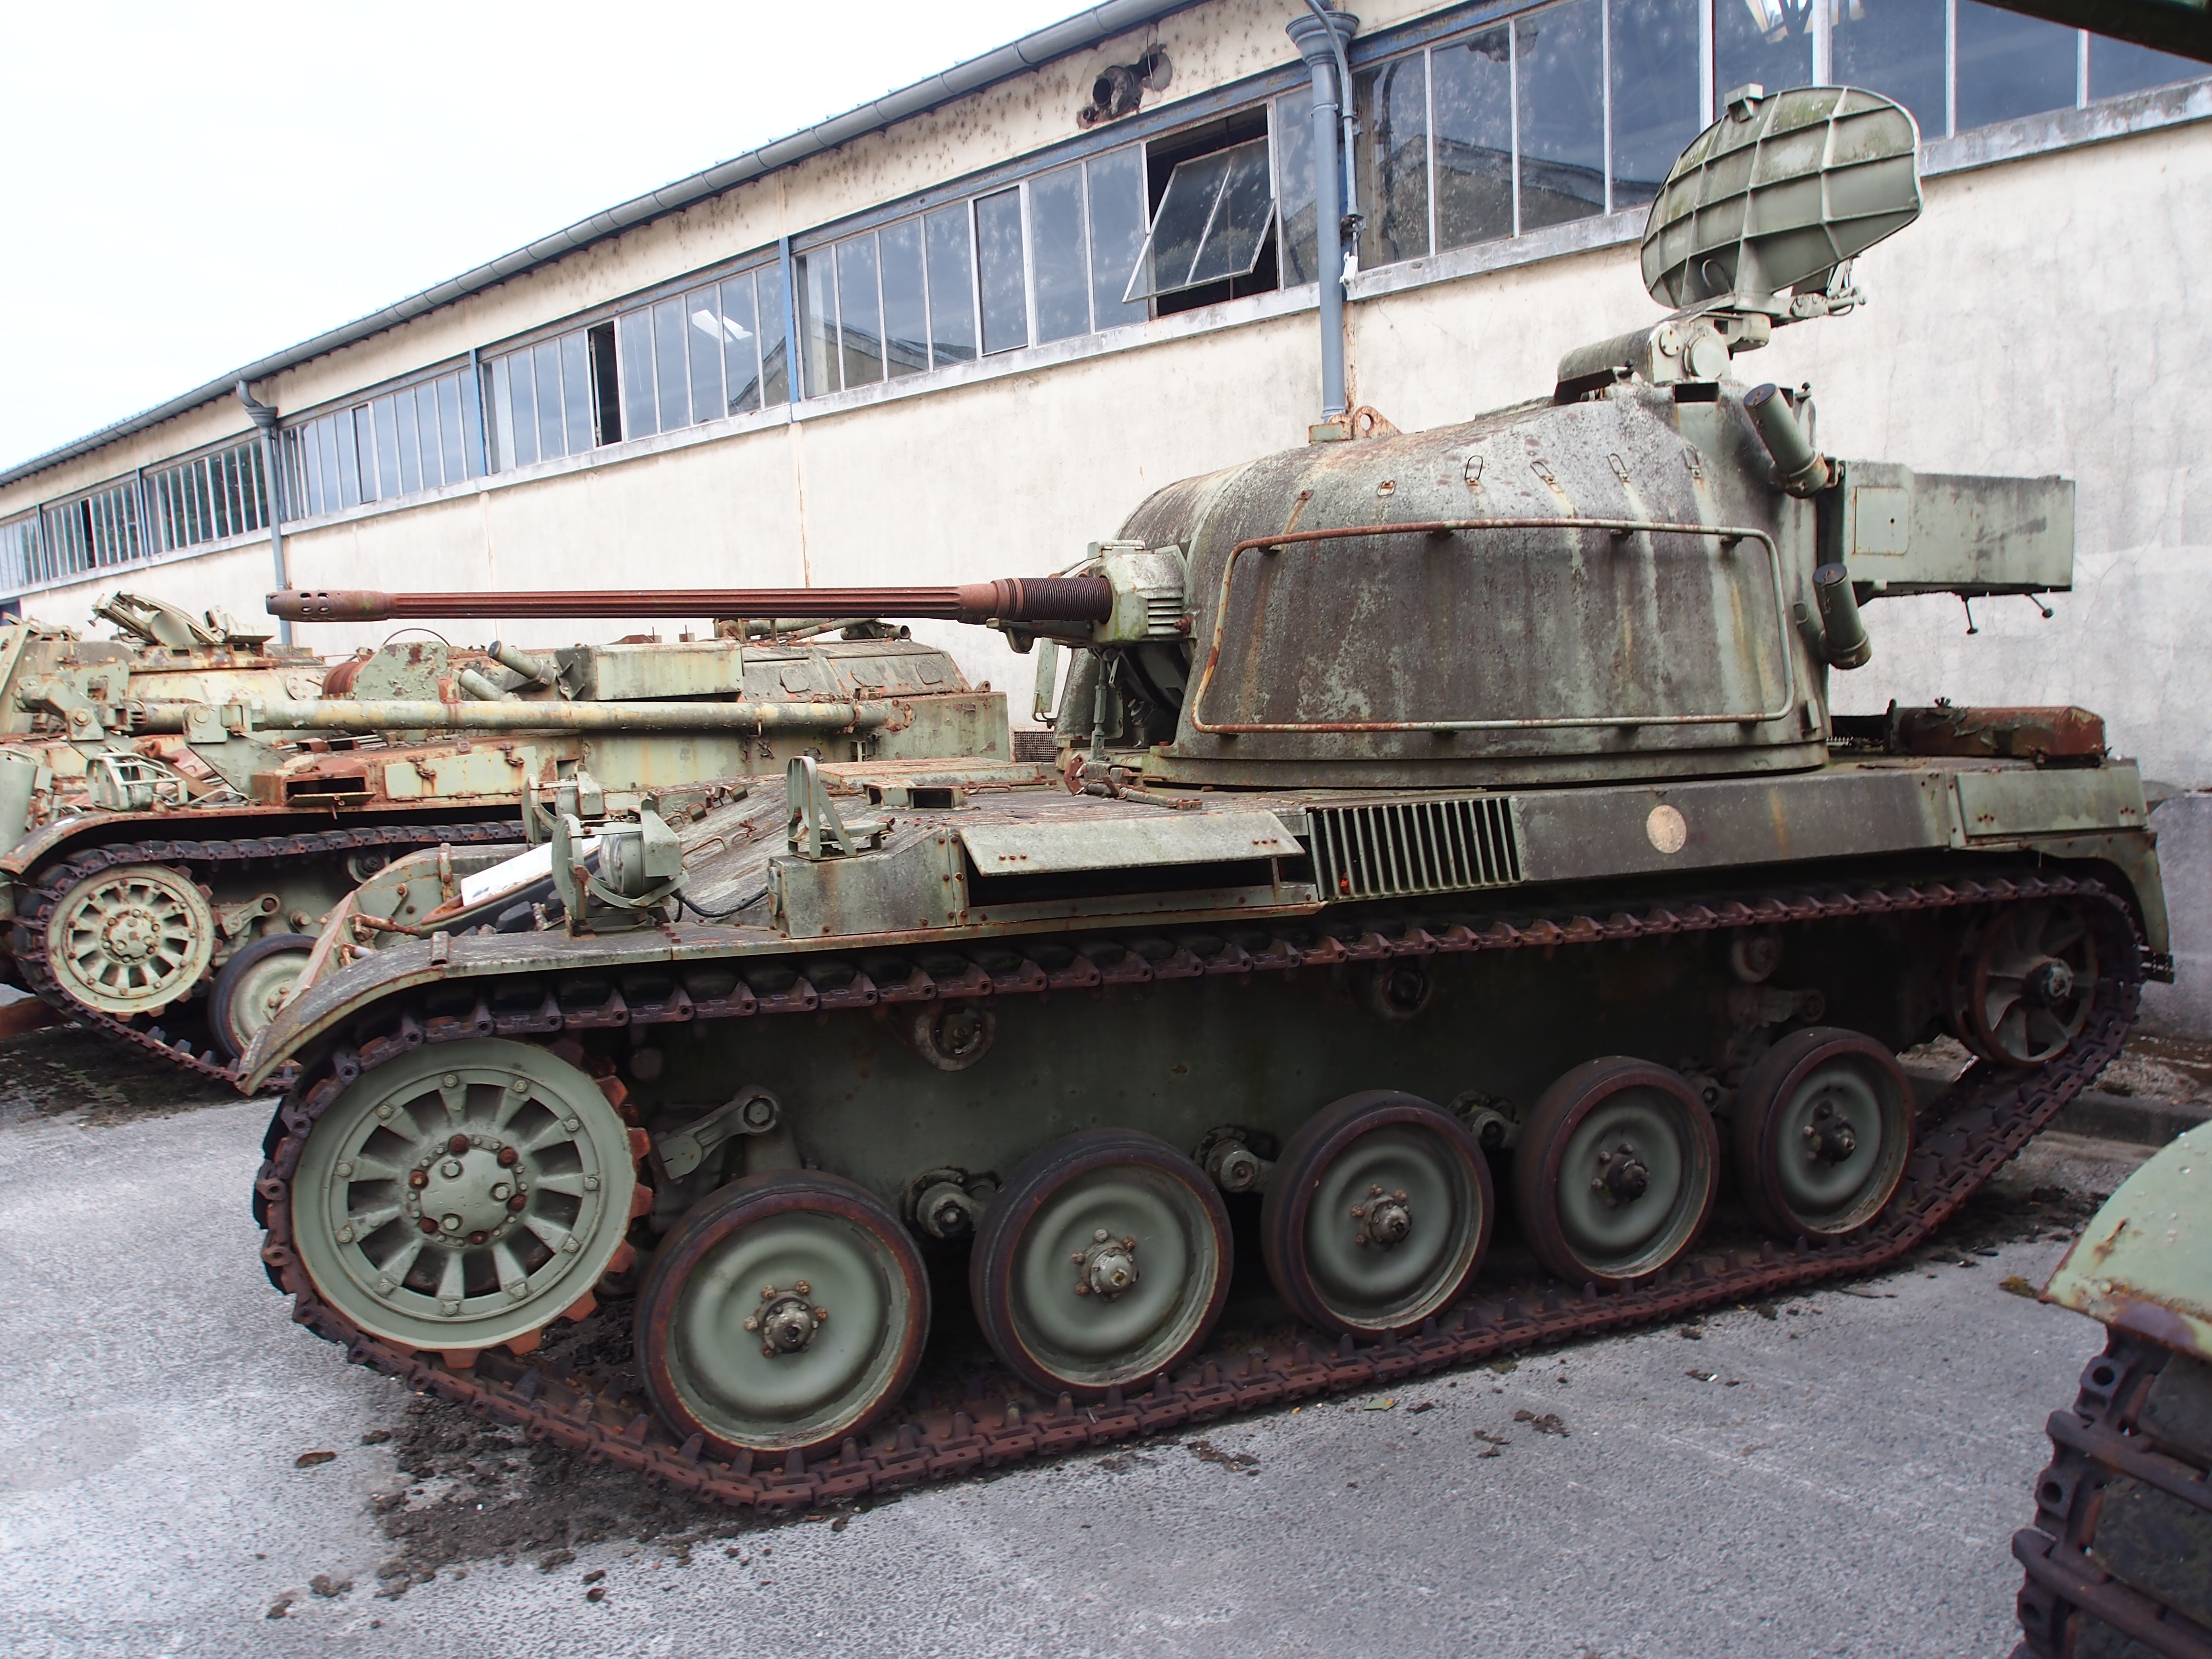
military, army, vehicle, museum, machine, weapon, dutch, cannon, tank, heavy, artillery, armored, land vehicle, armored car, military vehicle, combat vehicle, self propelled artillery, m113 armored personnel carrier, churchill tank, amx 13